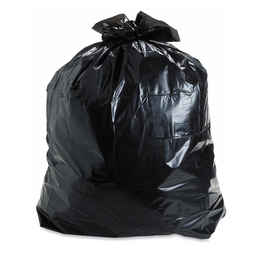
Label: plasticbags